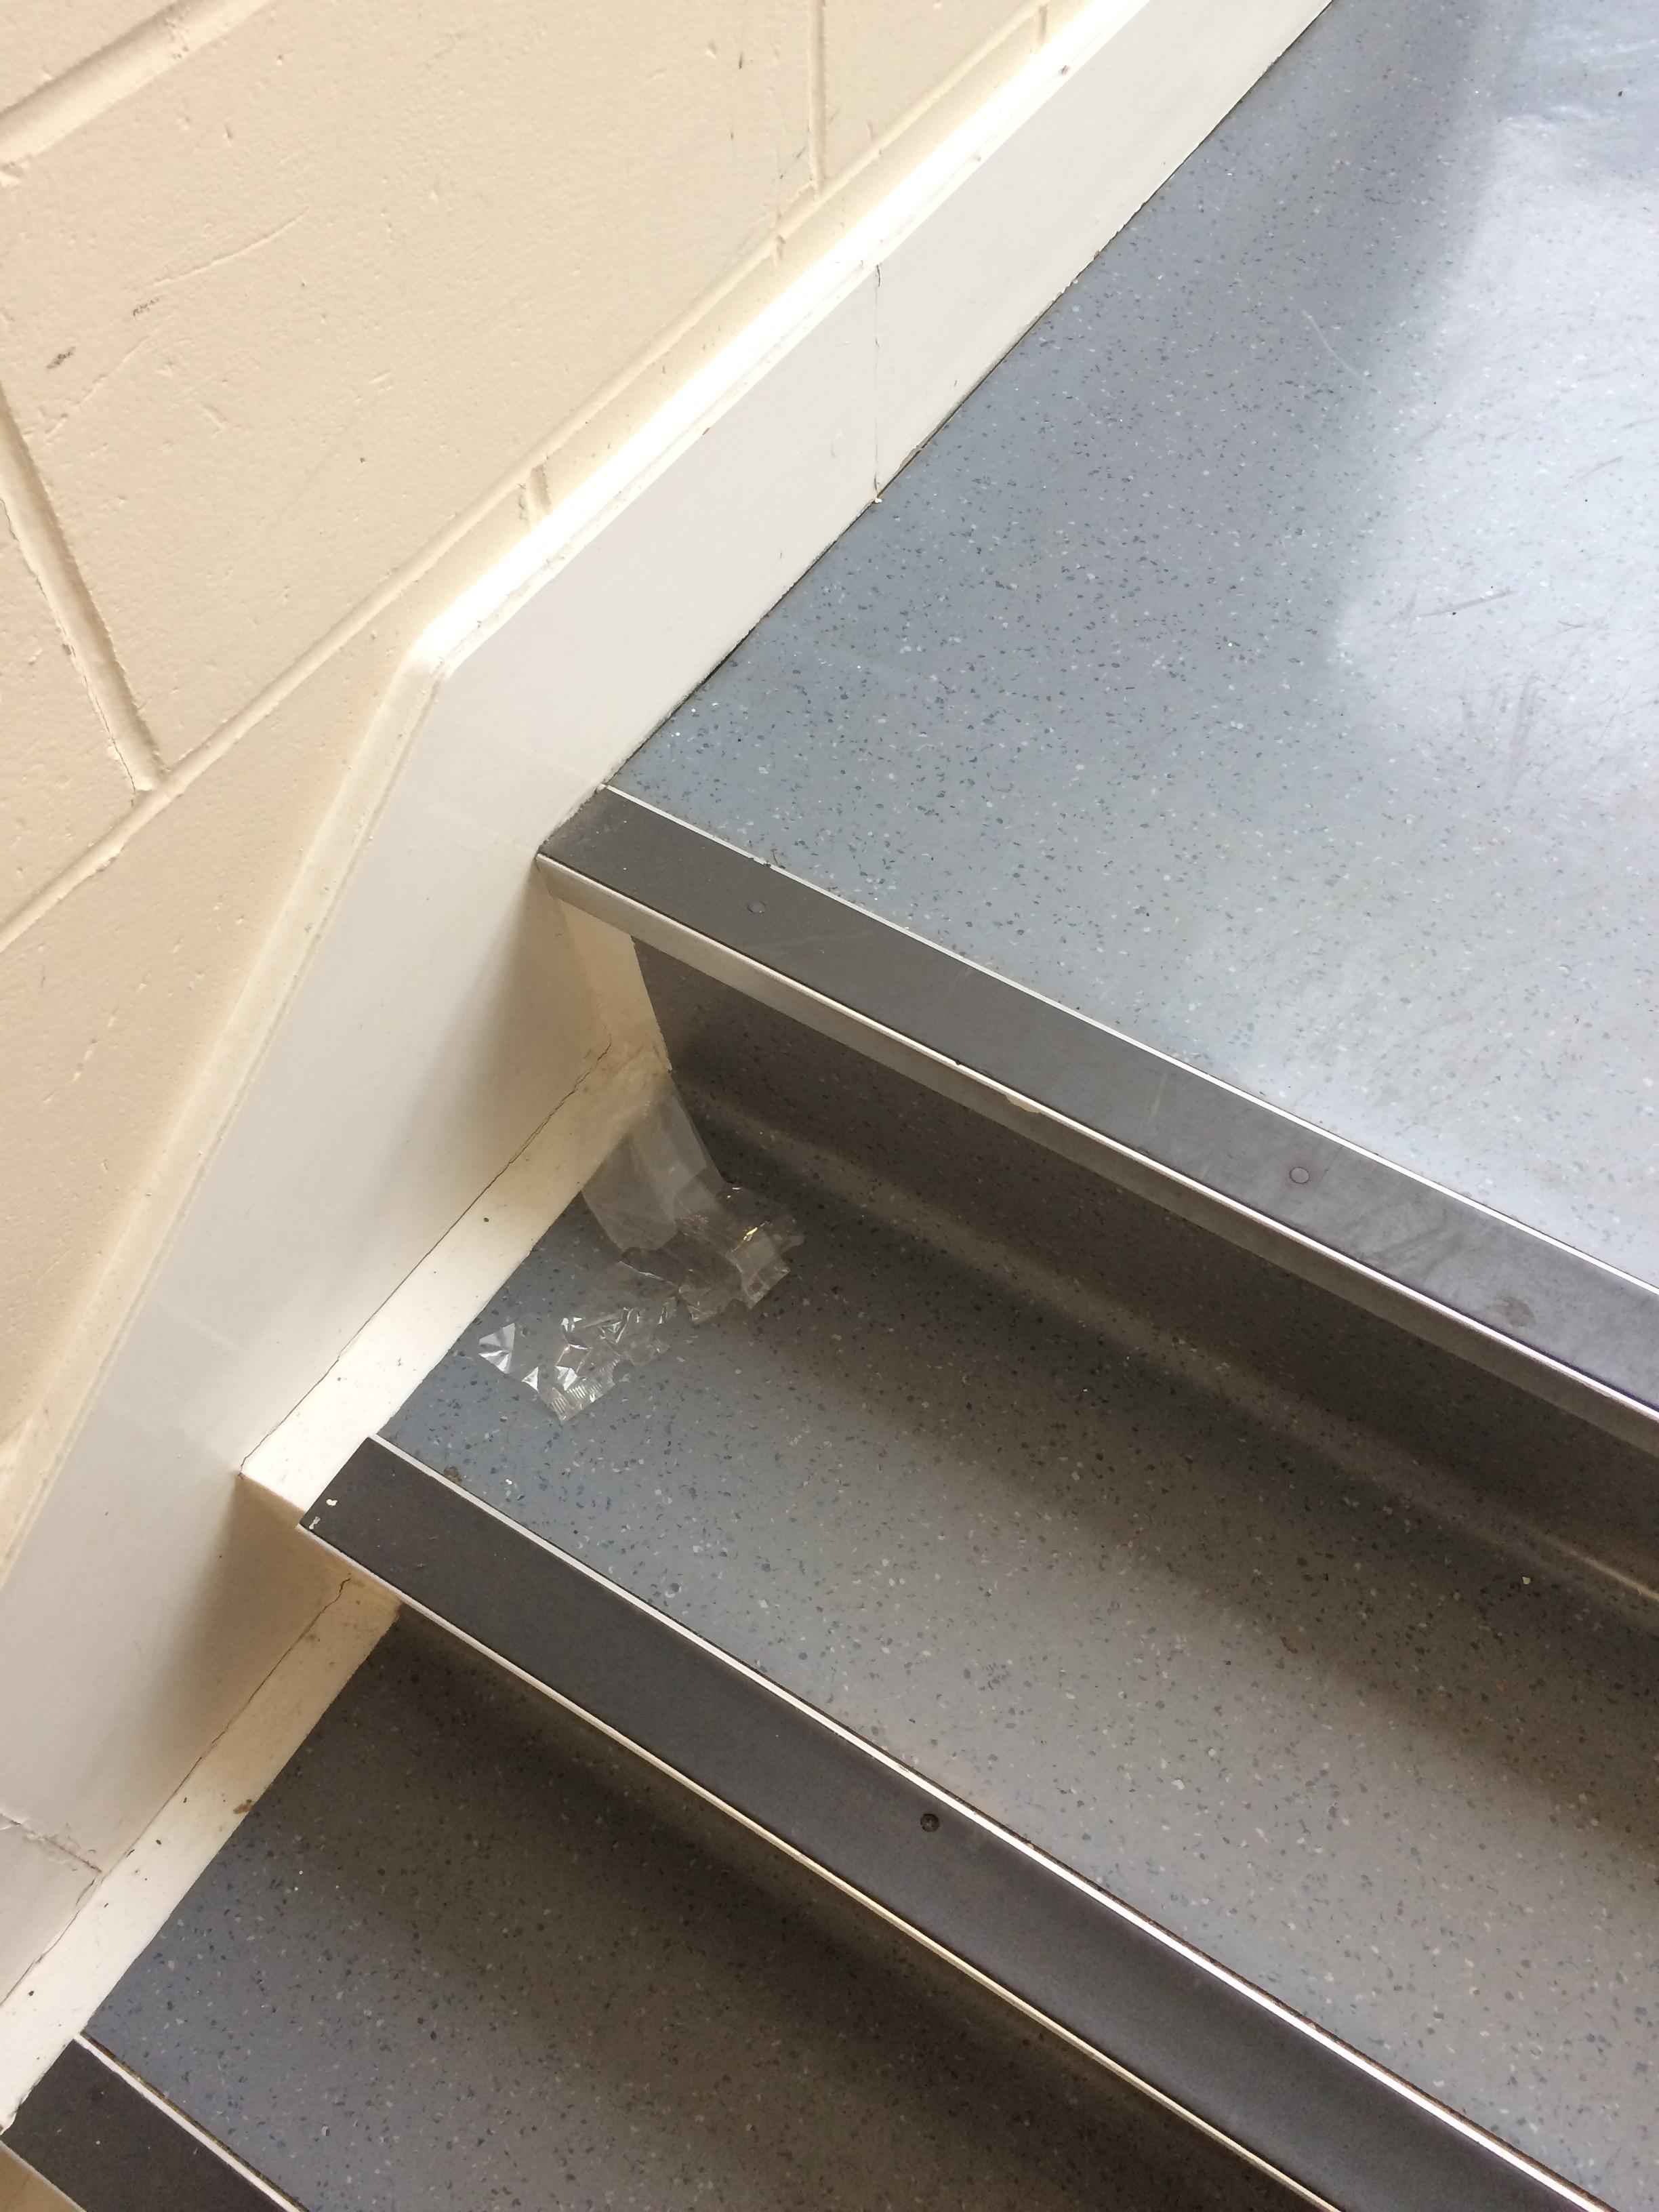
Object: Plastic film (Plastic bag & wrapper)